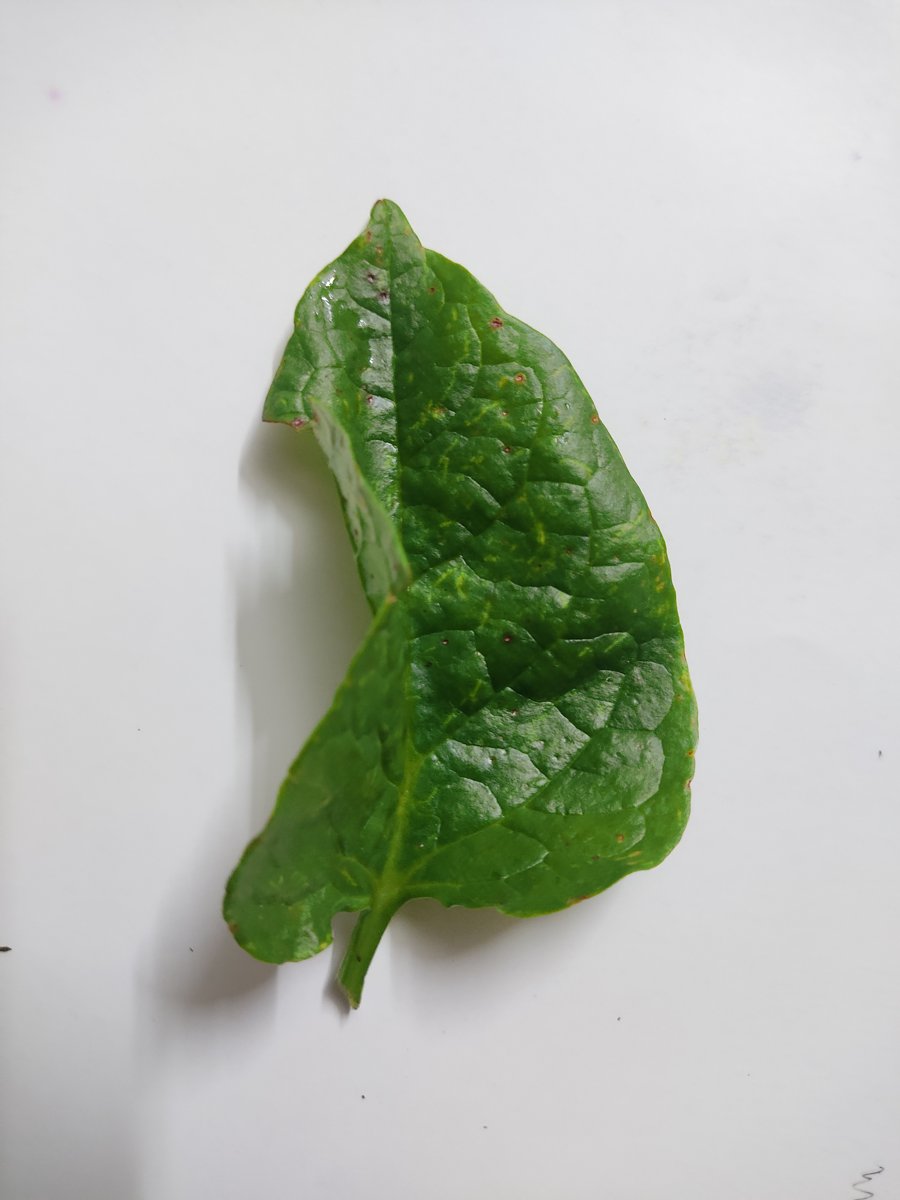
Label: Pest-Damage